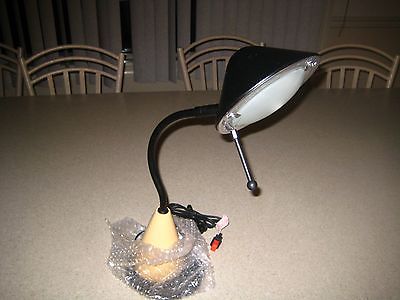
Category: lamp